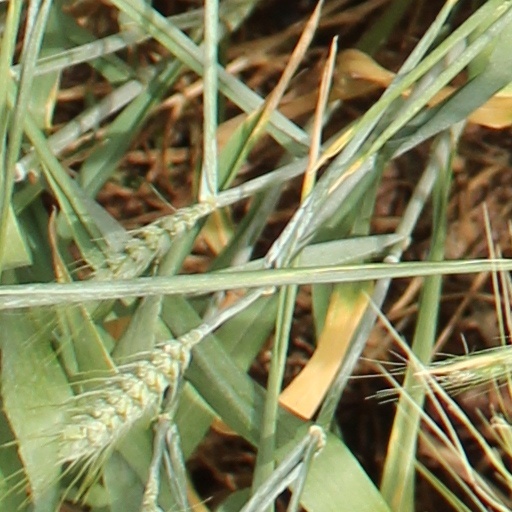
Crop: wheat